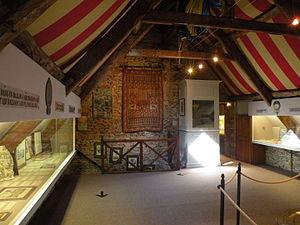
Musée des Ballons de Balleroy